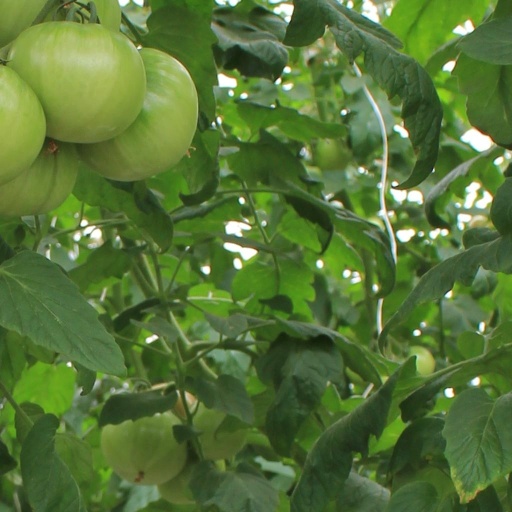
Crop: tomato